1904–05 Harvard Crimson men's ice hockey season

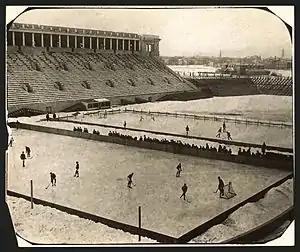
The two rinks at Harvard Stadium

In December 1904 Harvard constructed two rinks inside the recently completed Harvard Stadium, allowing for the increasingly popular ice hockey team to be viewed by a large number of spectators. The Crimson played six games at home during the year, utterly dominating their opponents; Harvard outscored the visitors 74–7 including setting an all-time program record (as of 2019) in their first intercollegiate game by eviscerating MIT 25–0. The game saw double hat-tricks from both Callaway and Wilder as well as a goal from MIT's Tylee...on his own net. In the 18–0 drubbing of Springfield, Richard Townsend set a program record with 8 goals in the game, a feat he almost duplicated with a 7-goal game against Brown.